Benedikt Livshits

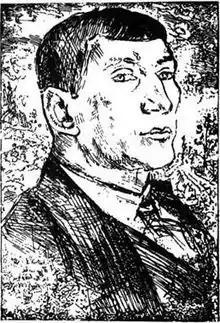
Portrait of Benedikt Livshits by David Burliuk

Benedikt Konstantinovich Livshits (24 December 1886 (Old Style)/6 January 1887 (New Style) – 21 September 1938) was a poet and writer of the Silver Age of Russian Poetry, a French–Russian poetry translator.